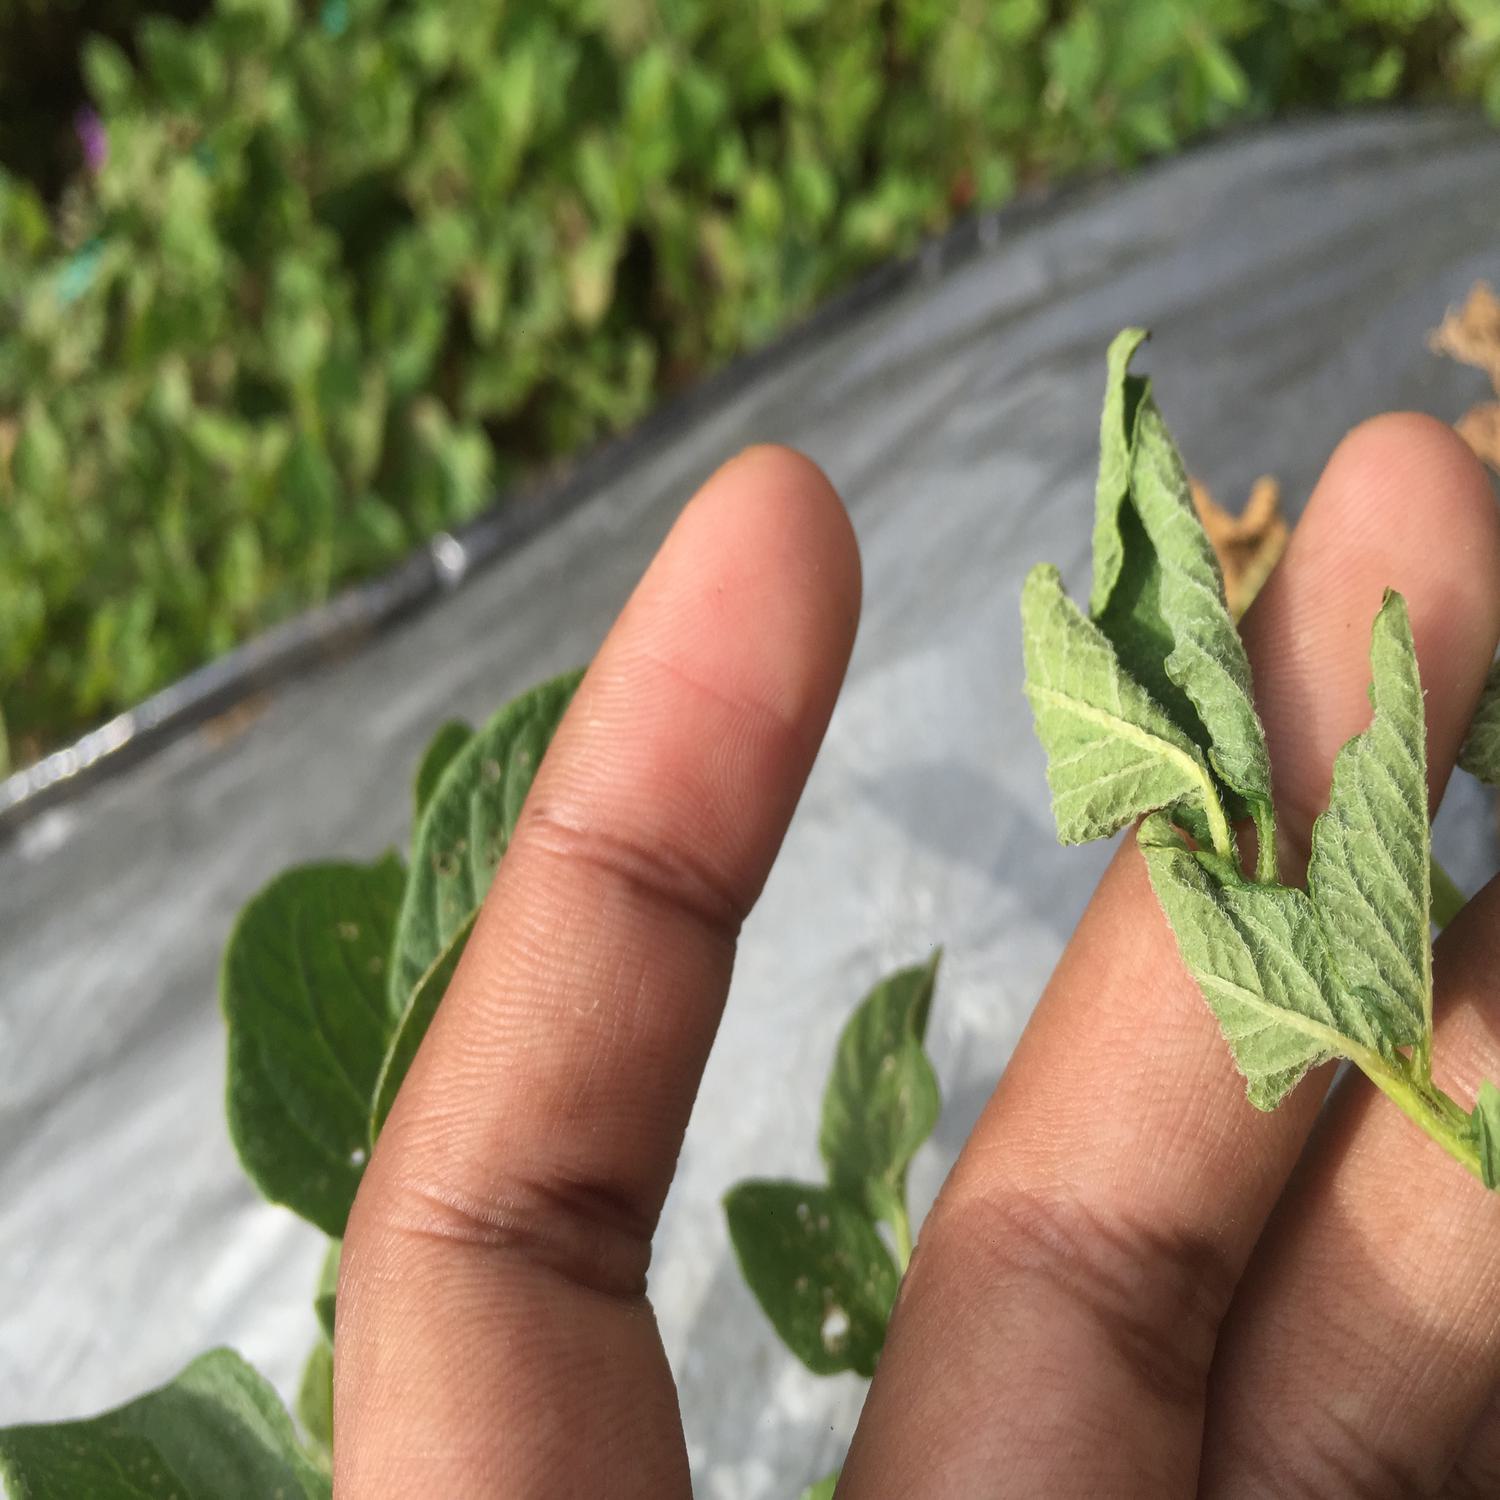
Label: Bacteria